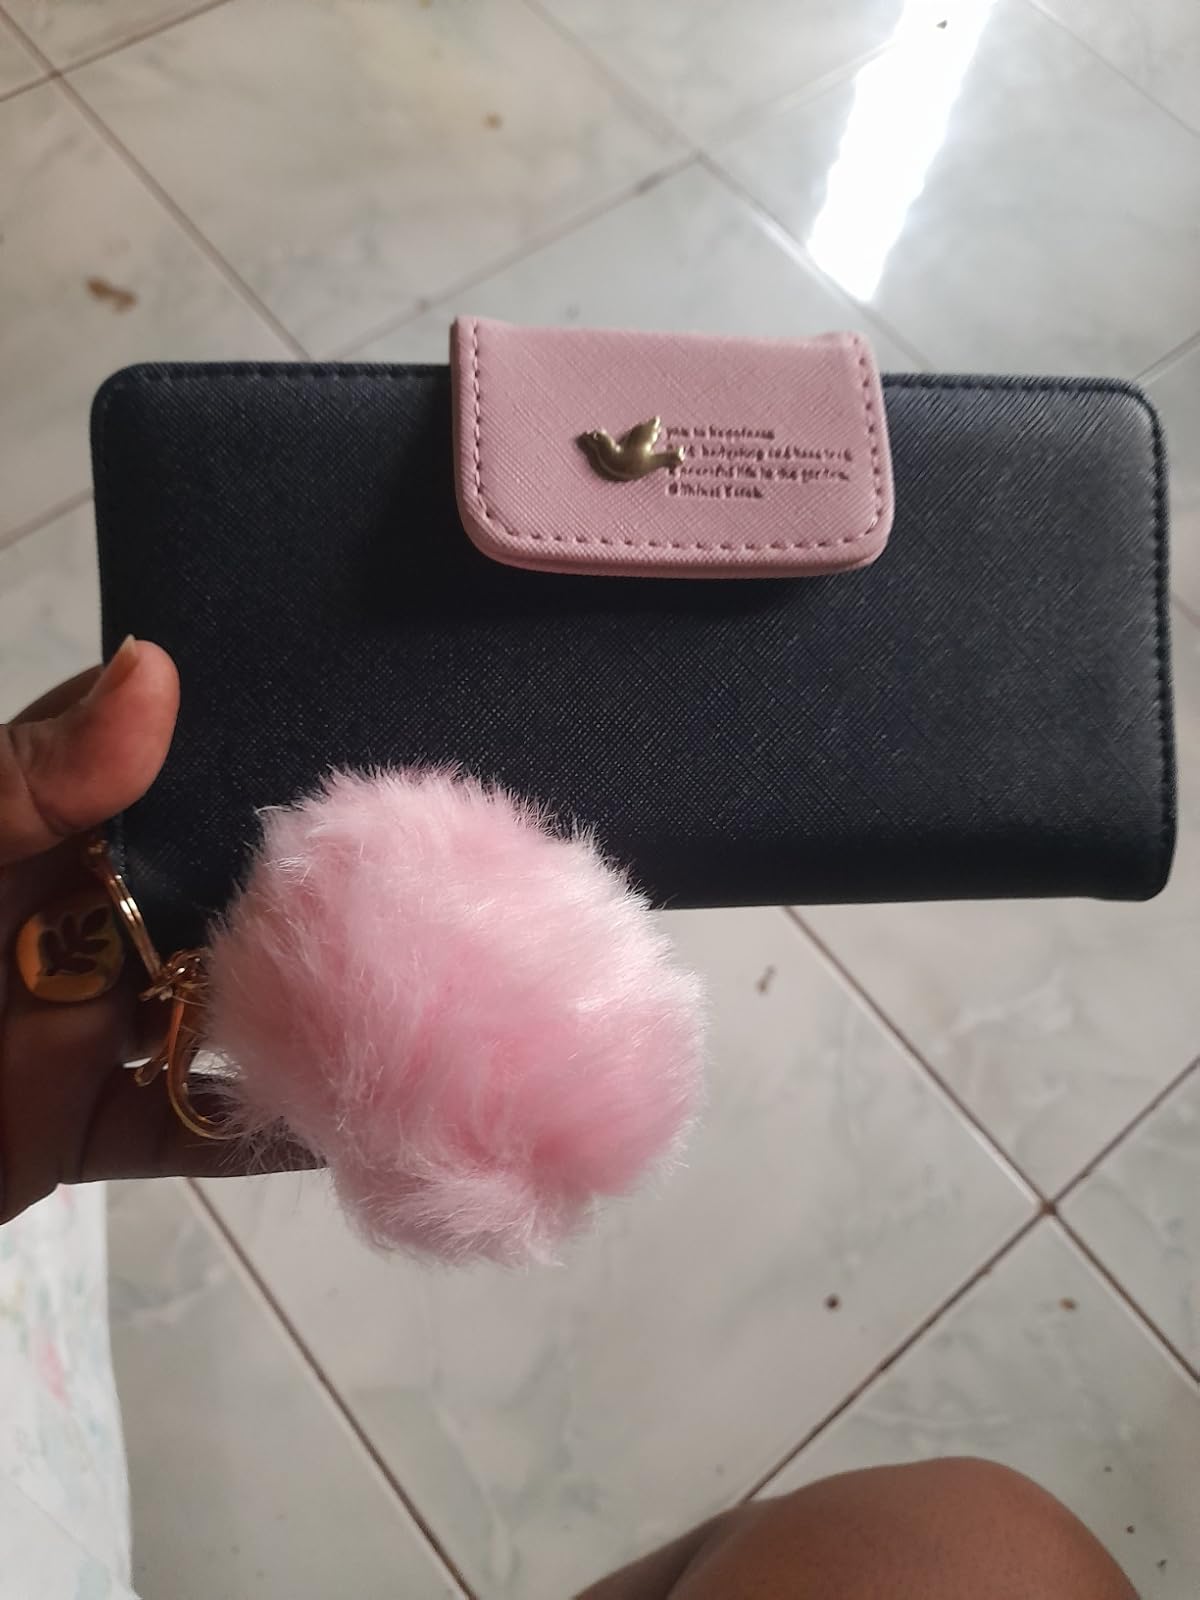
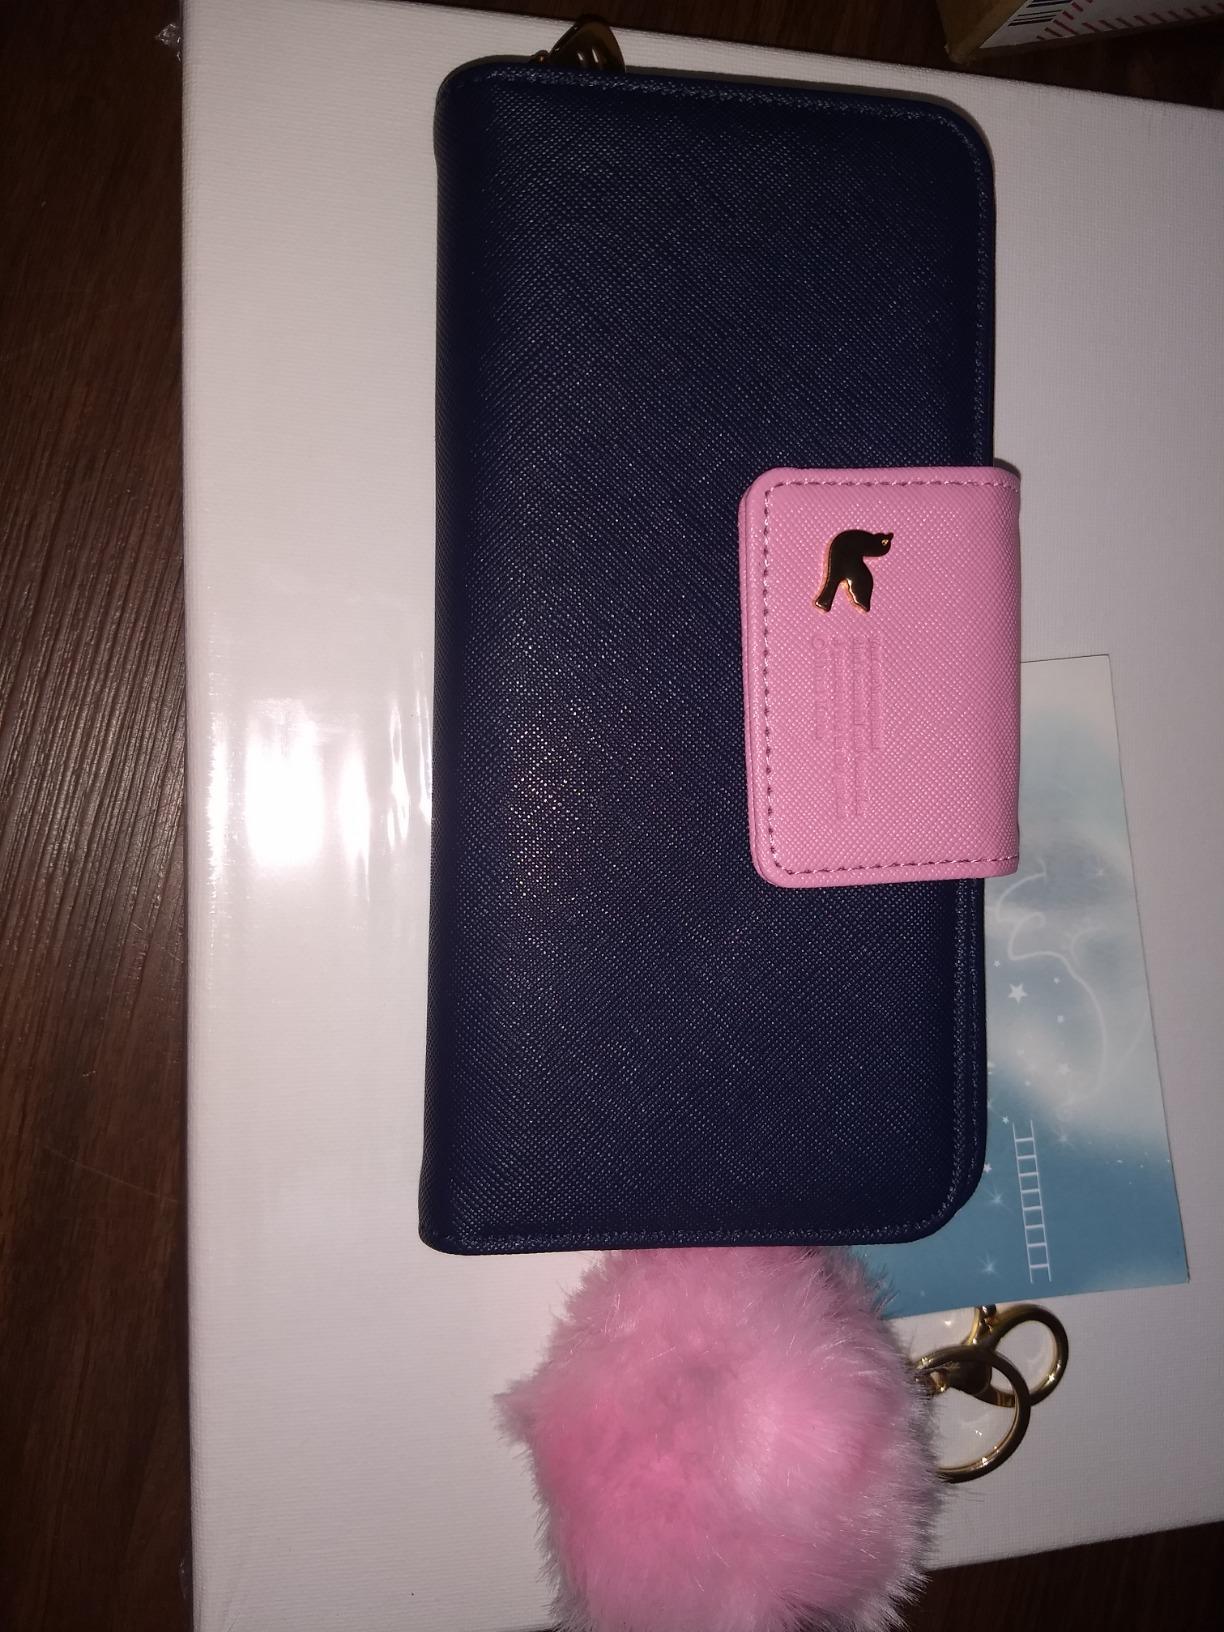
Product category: accessories_handbag
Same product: yes